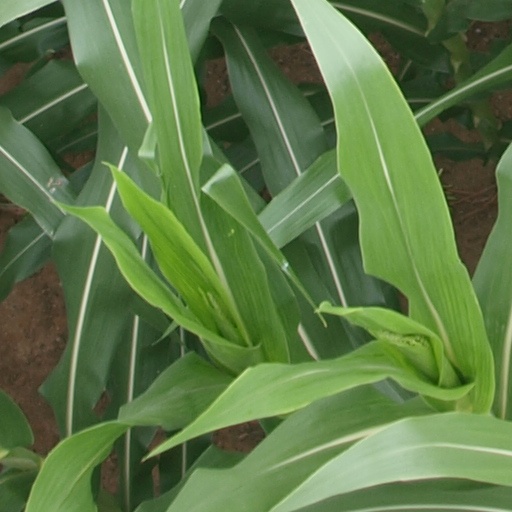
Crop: maize; corn